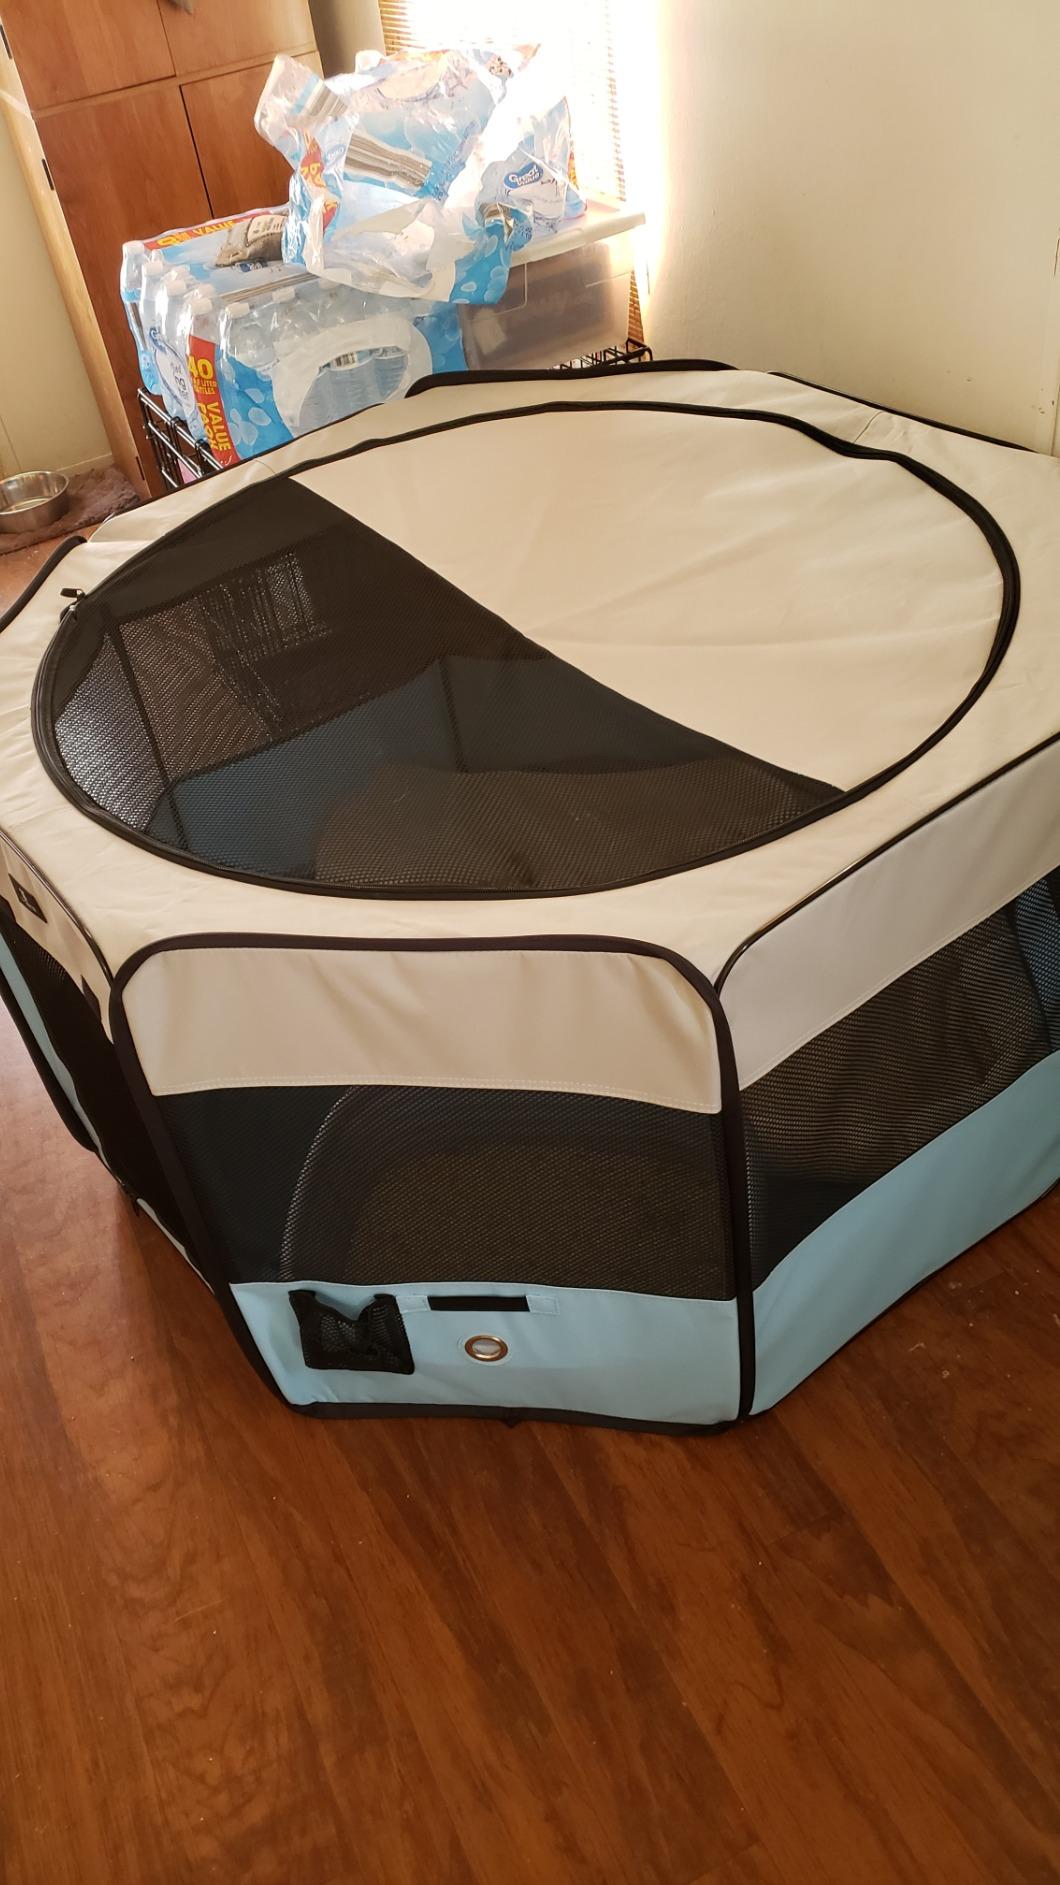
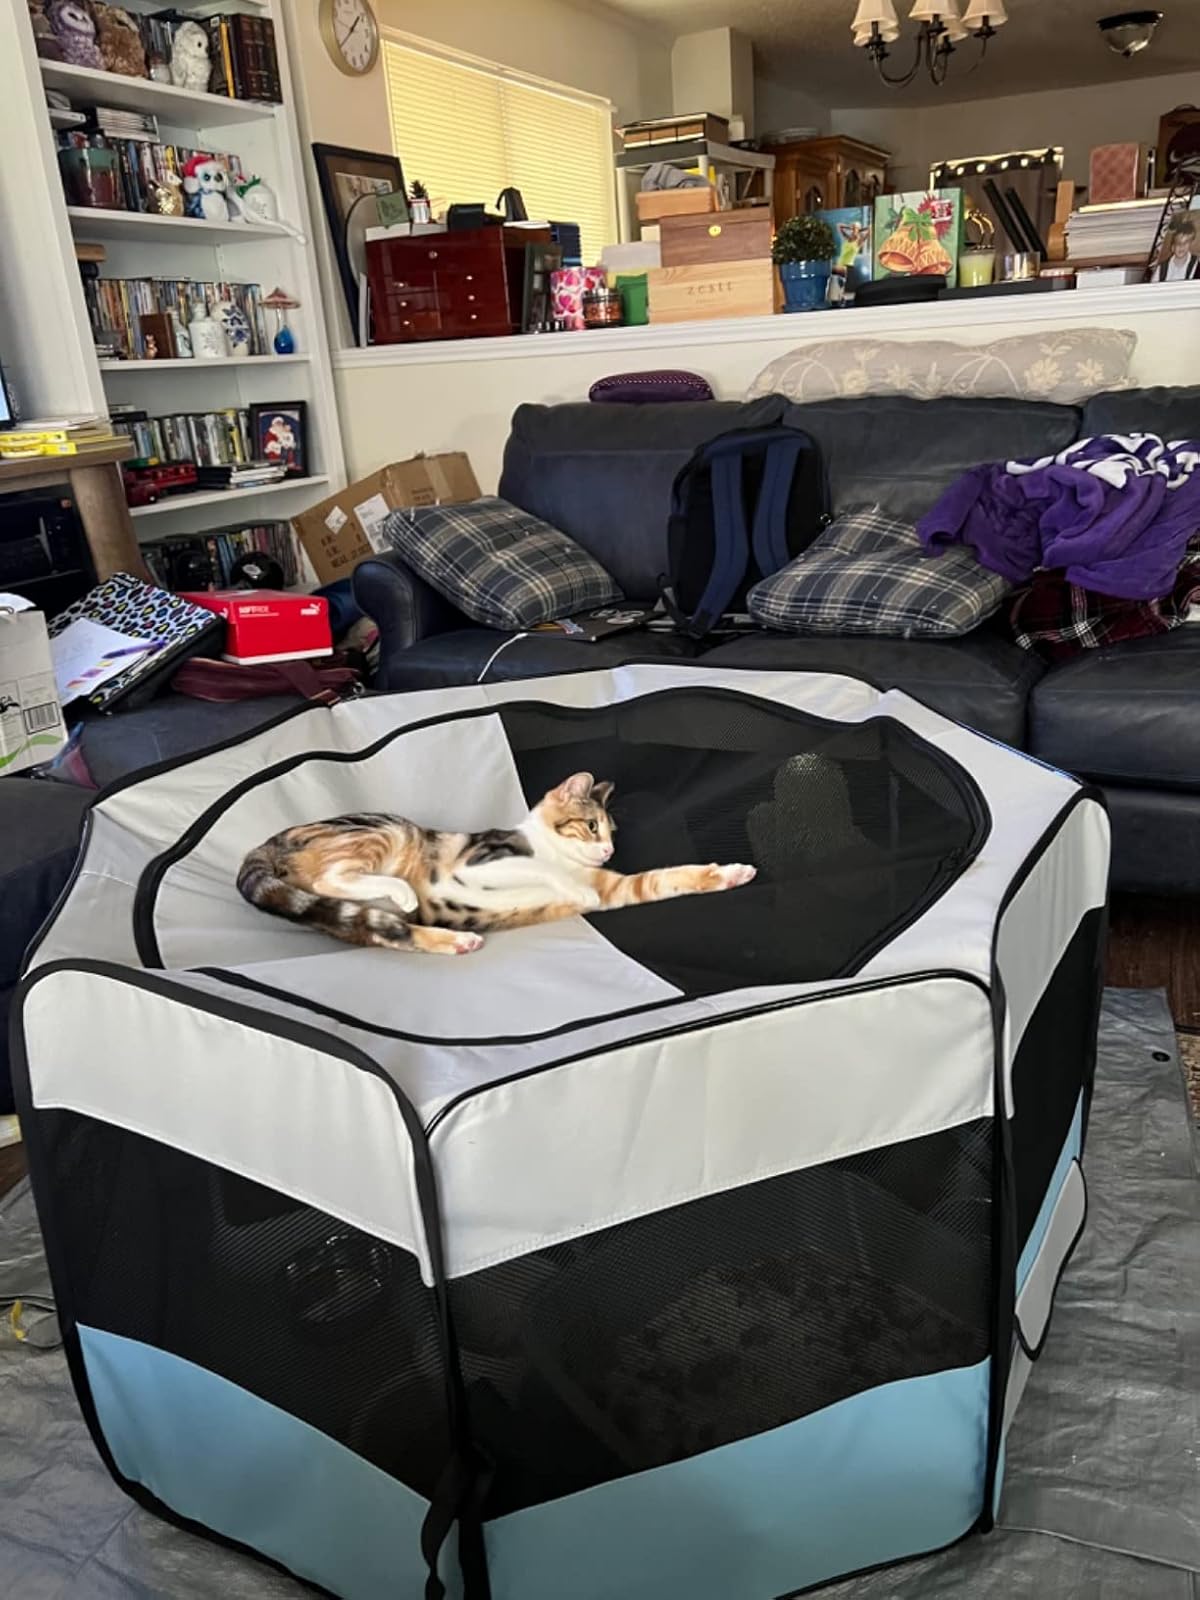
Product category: items_kennel
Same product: yes